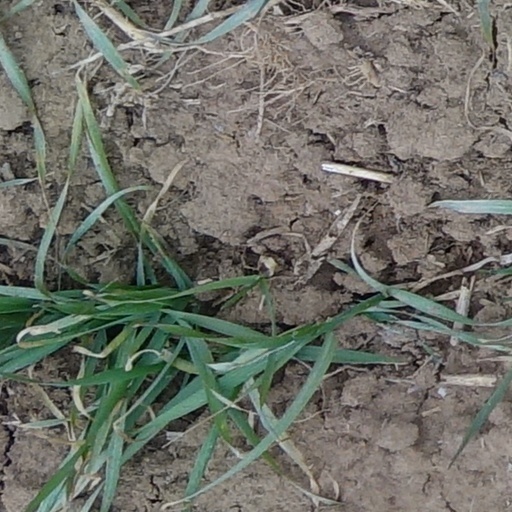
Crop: wheat